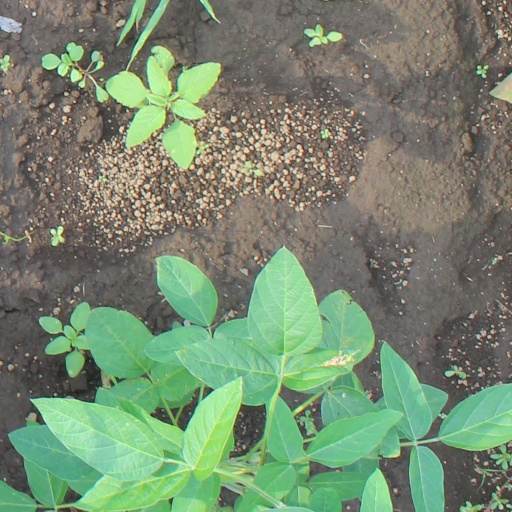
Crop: soybean